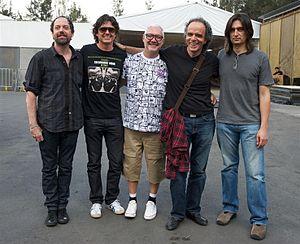
Caifanes est un groupe de rock alternatif mexicain, originaire de Mexico. Créée en 1987, la formation initiale de Caifanes se compose de Saúl Hernández, Sabo Romo, Diego Herrera et Alfonso André. Ils arrivent finalement à RCA Ariola, les singles Mátenme porque me muero, La Negra tomasaet Perdí mi ojo de venado extraits de l'album ont commencé à passer faiblement à la radio.